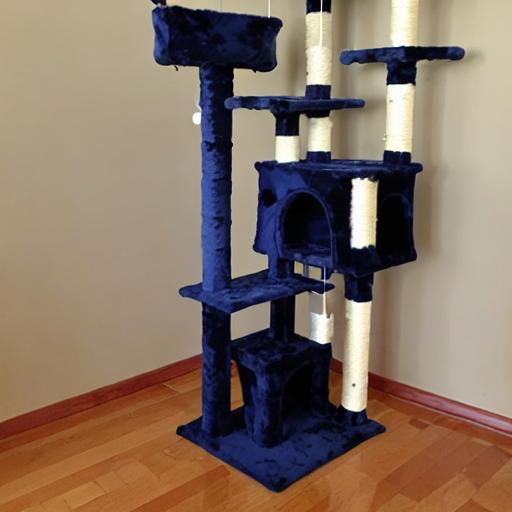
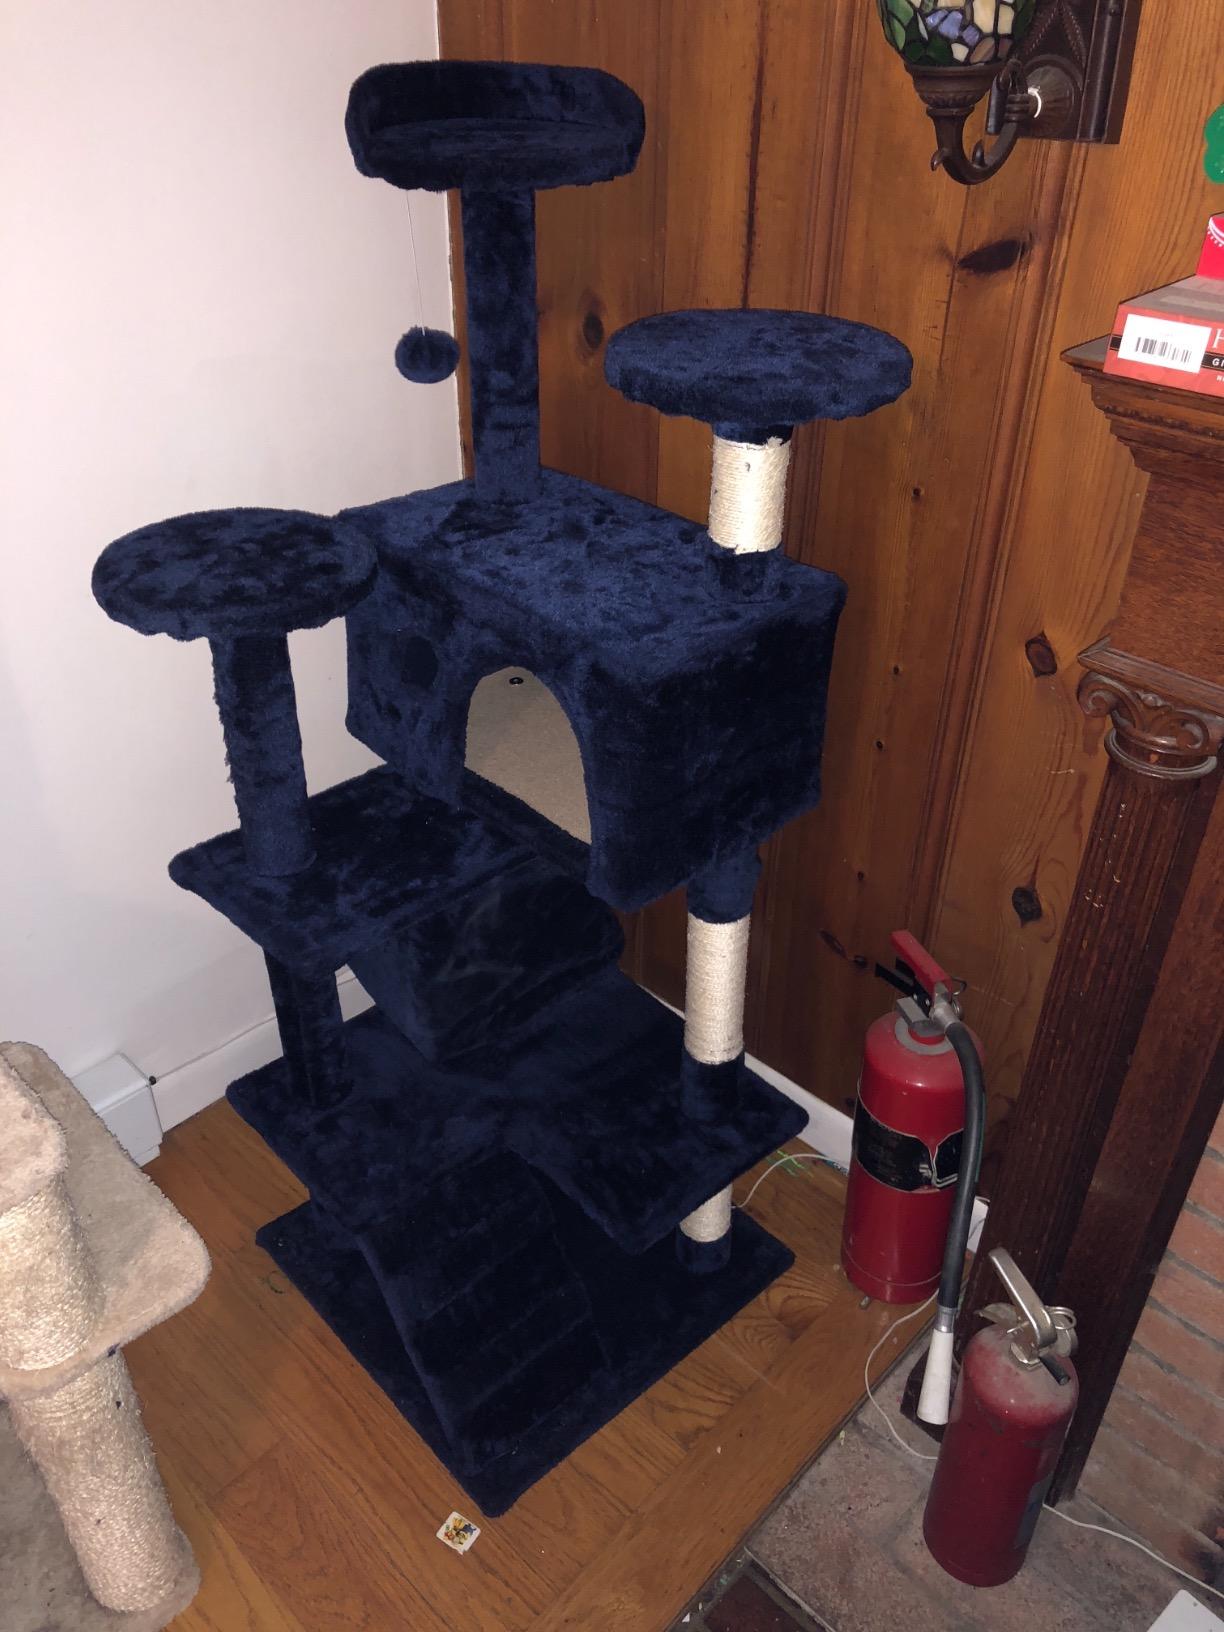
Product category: items_cat tree
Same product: no